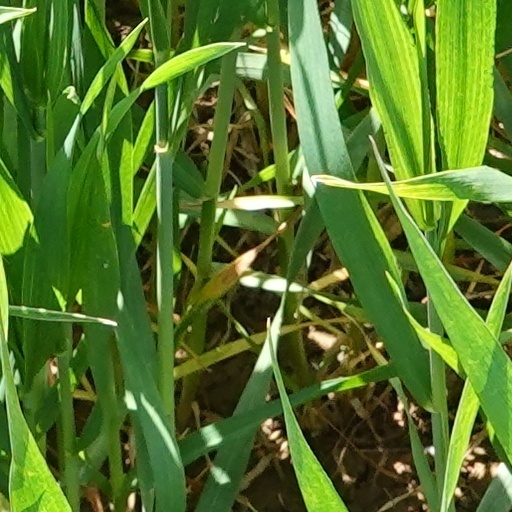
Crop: wheat